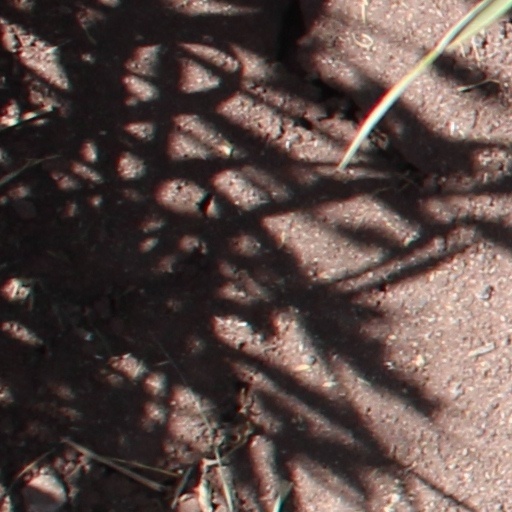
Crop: wheat